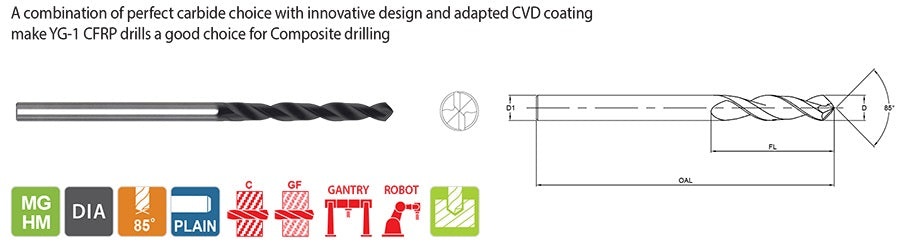
UDM5P2AC0300 3.0 x 3.0 x 40.0 x 100.0 CFRP HAND DRILL REAMER HELICAL FLUTE 4FL CVD COATED
UDM5P2AC0300 3.0 x 3.0 x 40.0 x 100.0 CFRP HAND DRILL REAMER HELICAL FLUTE 4FL CVD COATED Click Here To View YG's Catalog
Brand: YG
Category: Hardware > Tools > Reamers > Hand Reamers